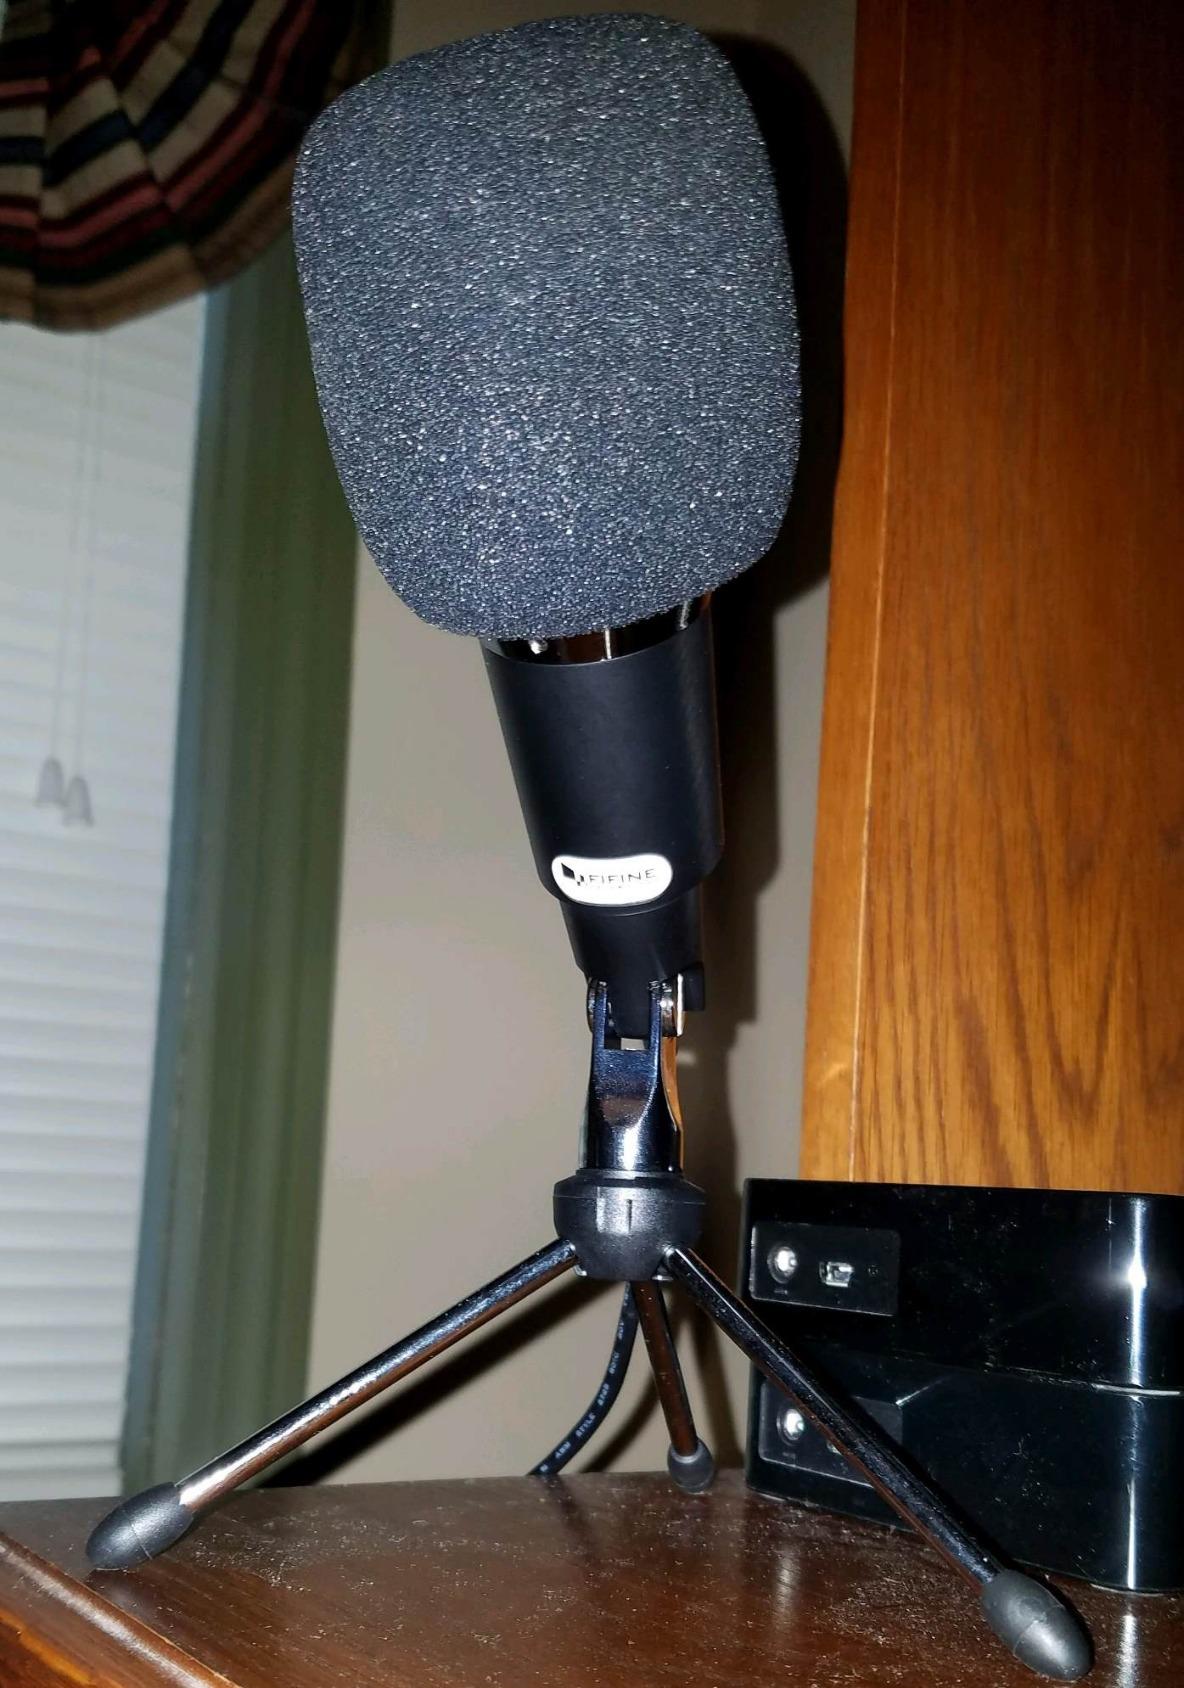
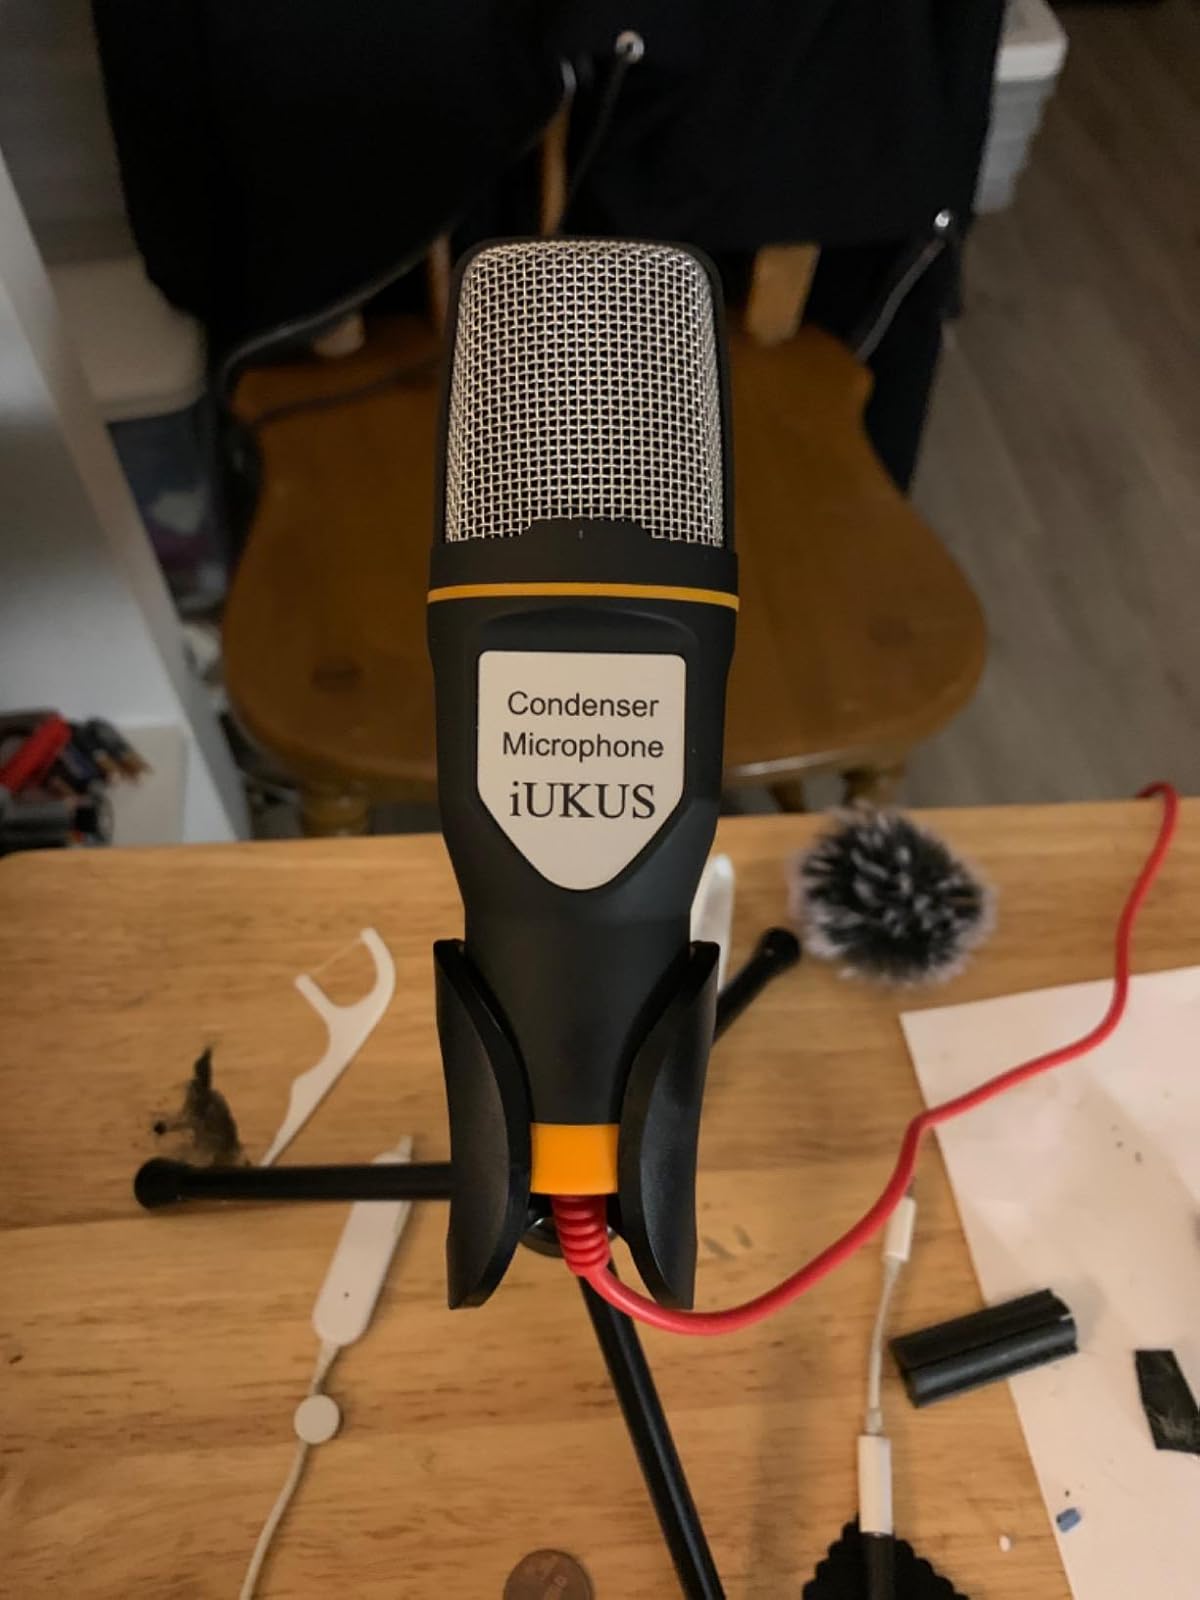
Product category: microphone
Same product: no